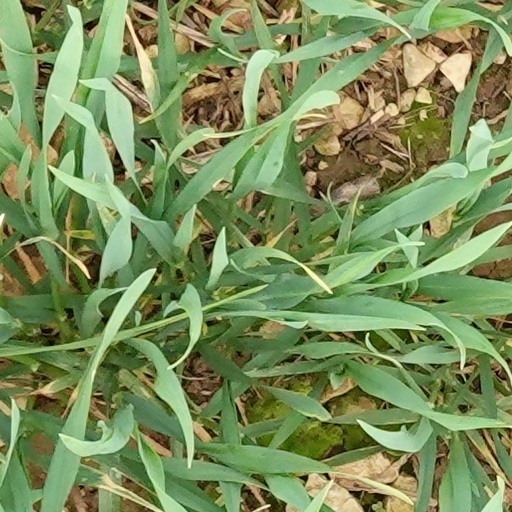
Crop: wheat